Walrus

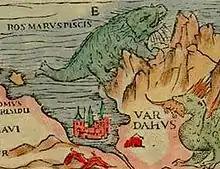
Walrus, labeled "Ros marus piscis", is depicted in а 16th-century map of Scandinavia (the Carta Marina)

The origin of the word "walrus" derives from a Germanic language, and it has been attributed largely to either Dutch or Old Norse. Its first part is thought to derive from a word such as Old Norse ('whale') and the second part has been hypothesized to come from the Old Norse word ('horse'). For example, the Old Norse word means 'horse-whale' and is thought to have been passed in an inverted form to both Dutch and the dialects of northern Germany as and . An alternative theory is that it comes from the Dutch words 'shore' and 'giant'.